Fure's Cabin

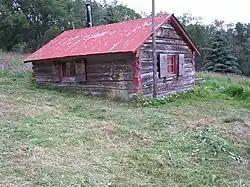

Fure's Cabin is a historic log cabin that was built in c.1926. It is located on a narrow isthmus, on the portage trail between Naknek Lake and in Katmai National Park and Preserve on the Alaska Peninsula in the US. Also known as Roy Fure's Trapping Cabin, it was listed on the National Register of Historic Places in 1985; the listing included three contributing buildings (cabin, and a shed, and an outhouse) and one other contributing structure (a windmill tower).